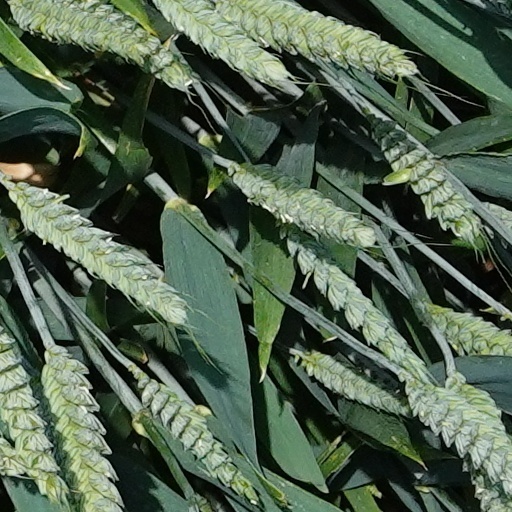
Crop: wheat